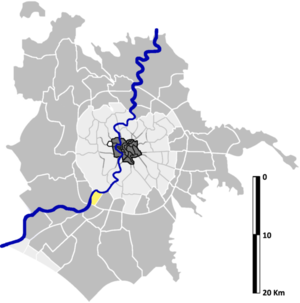
Tor di Valle est une zona di Roma située au sud-ouest de Rome dans l'Agro Romano en Italie. Elle est désignée dans la nomenclature administrative par Z.XXXIX et fait partie du Municipio IX. Sa population est seulement de 8 habitants répartis sur une superficie de 2,81 km².